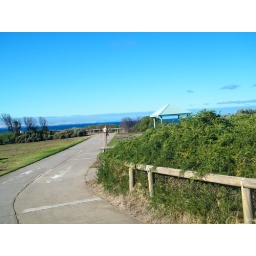
A sunny day walking by the beach